Garage Days

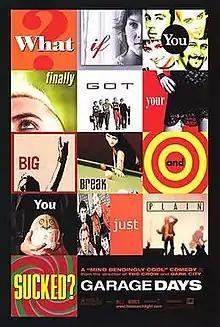
Theatrical release poster

Garage Days is a 2002 Australian comedy-drama film directed by Alex Proyas and written by Proyas, Dave Warner and Michael Udesky. "Garage Days" is the story of a young Sydney garage band desperately trying to make it big in the competitive world of rock music. Its soundtrack includes the song "Garage Days" composed by David McCormack and Andrew Lancaster and performed by Katie Noonan. The climax of the film was filmed at the Homebake festival in Sydney in 2001.